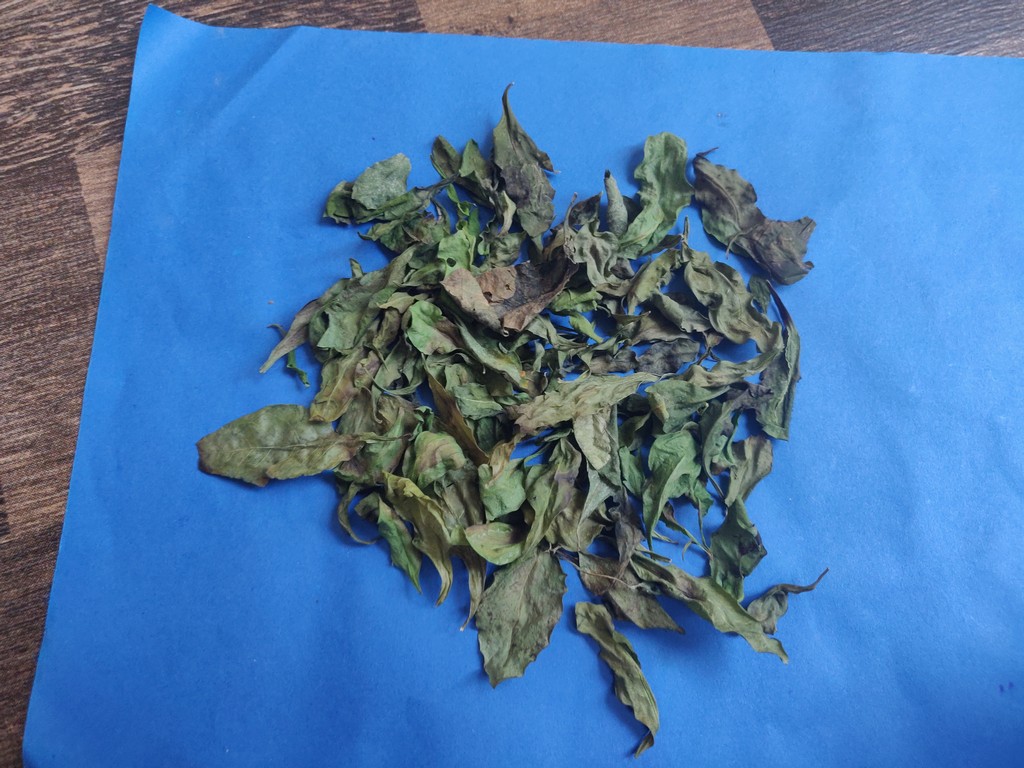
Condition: Dried
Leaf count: multiple
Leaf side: unknown